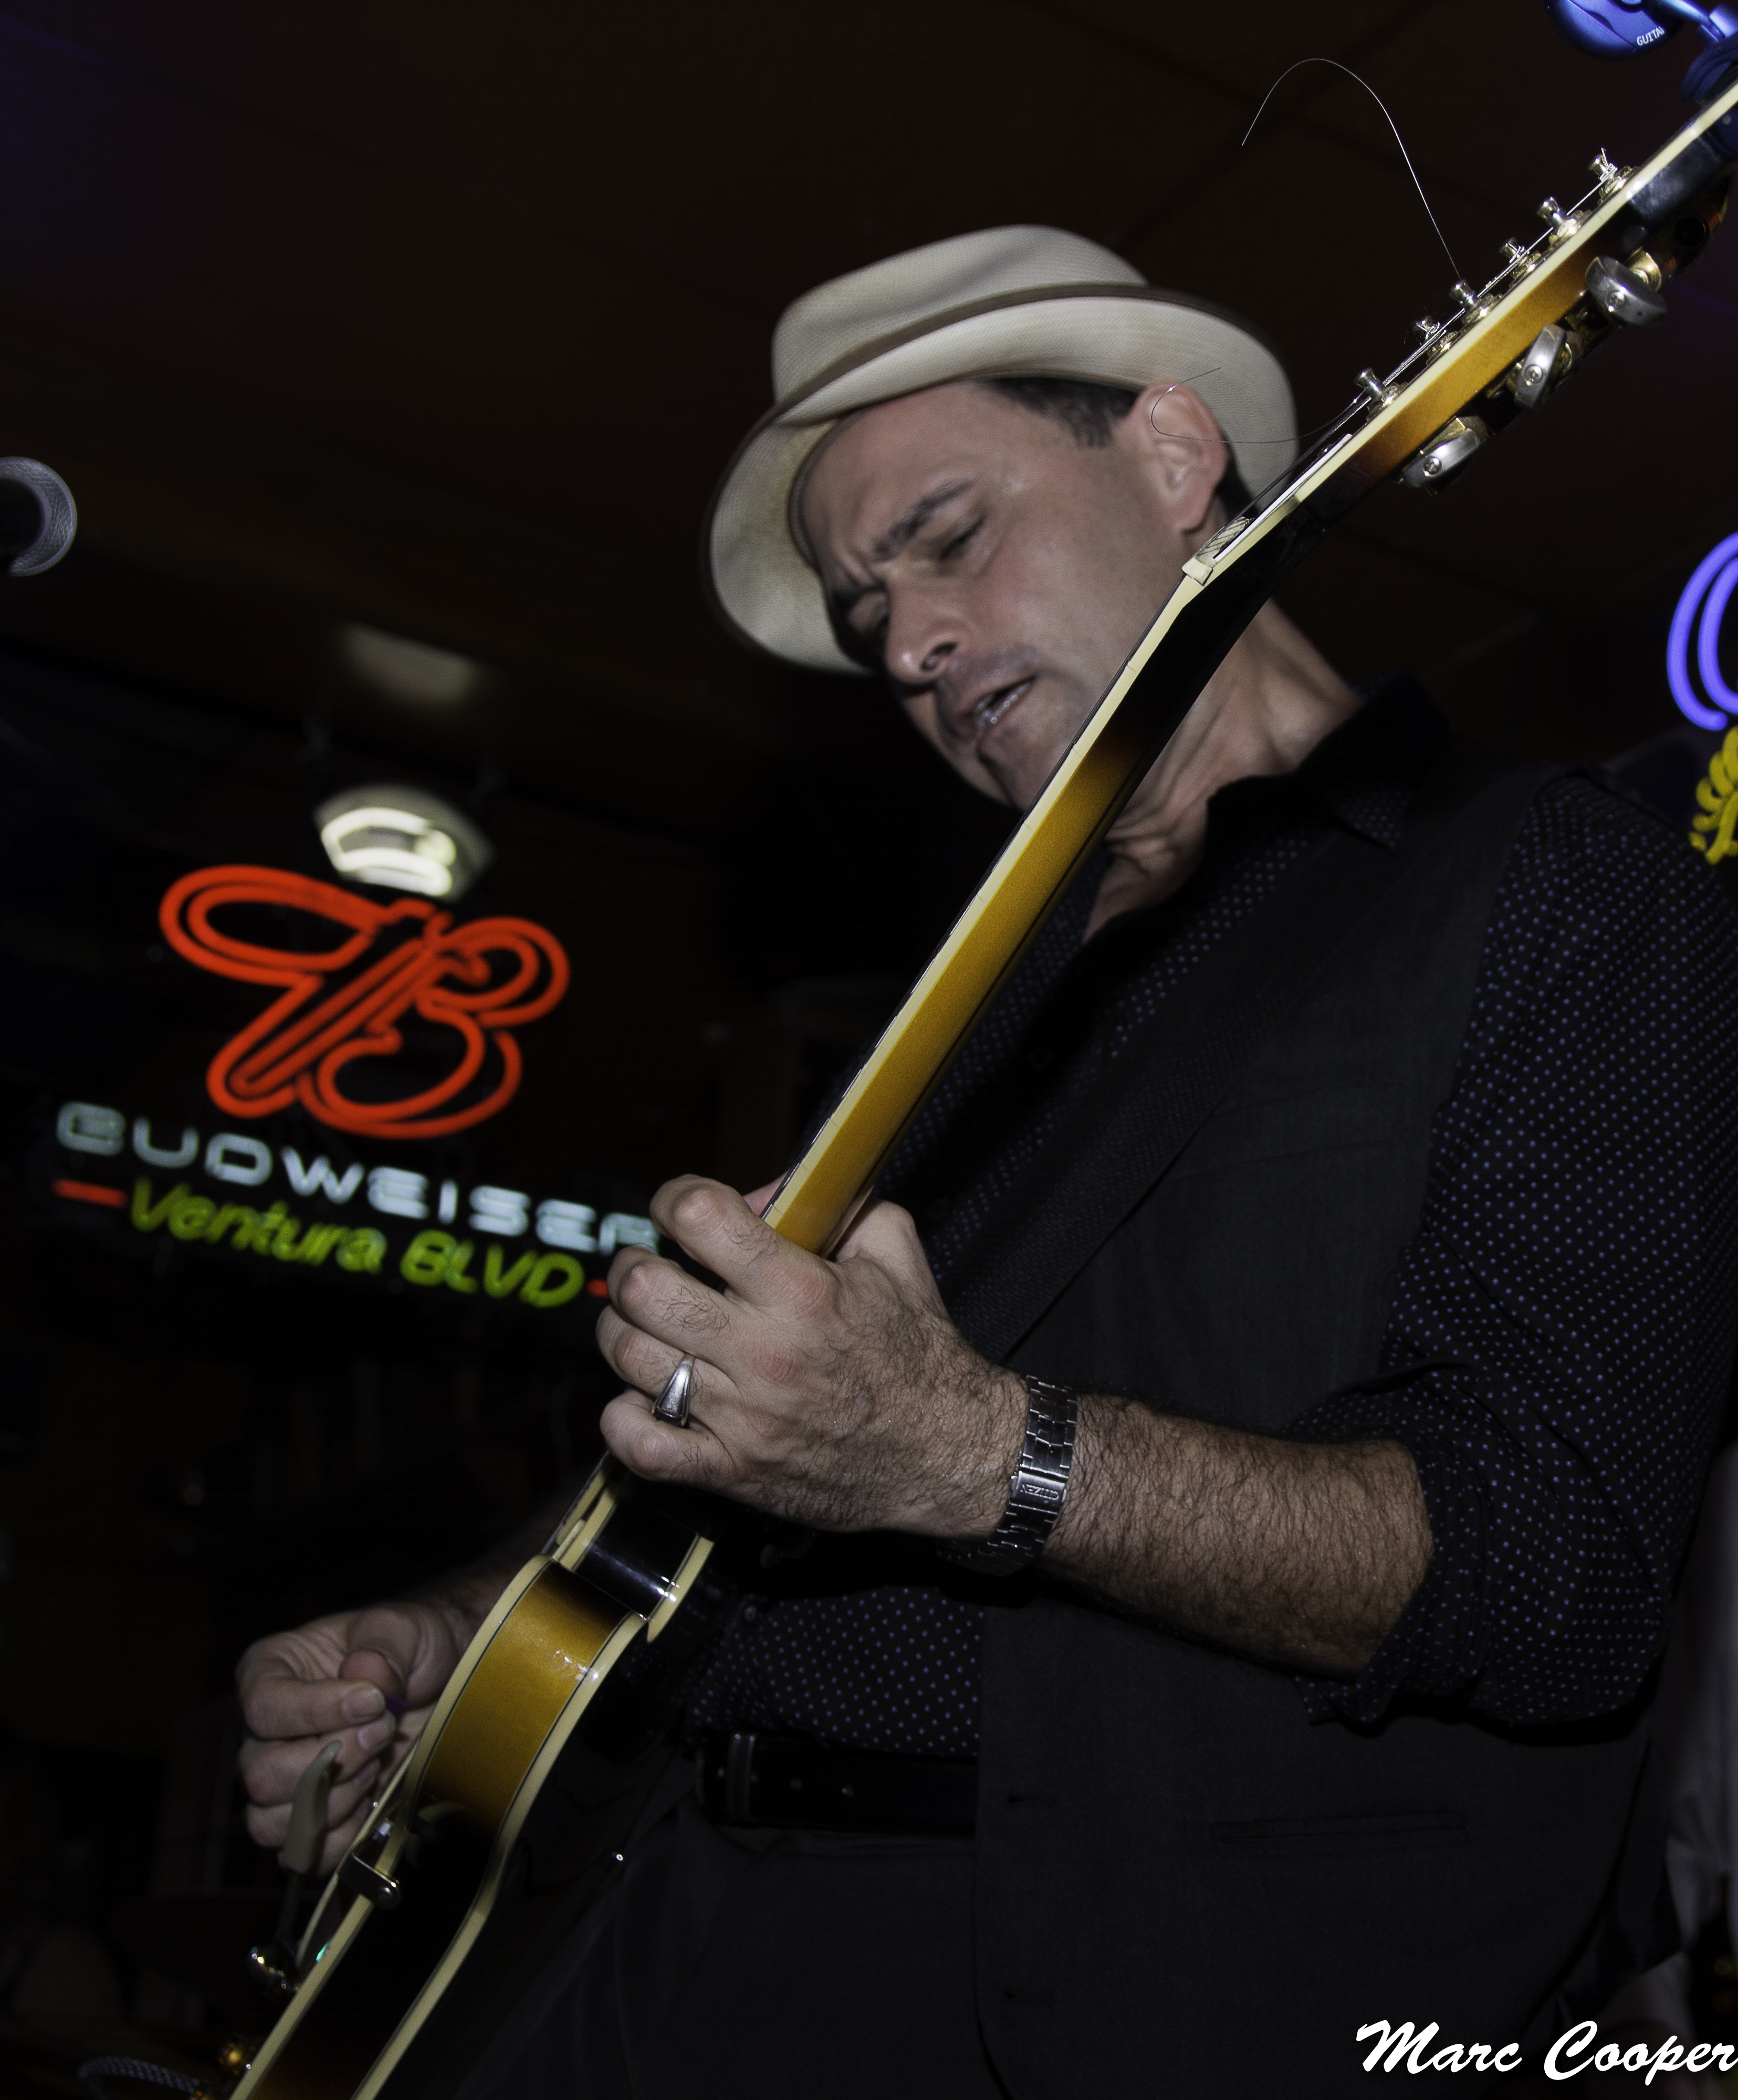
music, guitar, concert, musician, musical instrument, performance, bassist, singing, guitarist, mauisugarmill, bluesmusican, bass guitar, entertainment, violinist, classical music, singer songwriter, string instrument